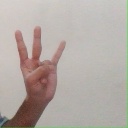
अक्षर: क्ष